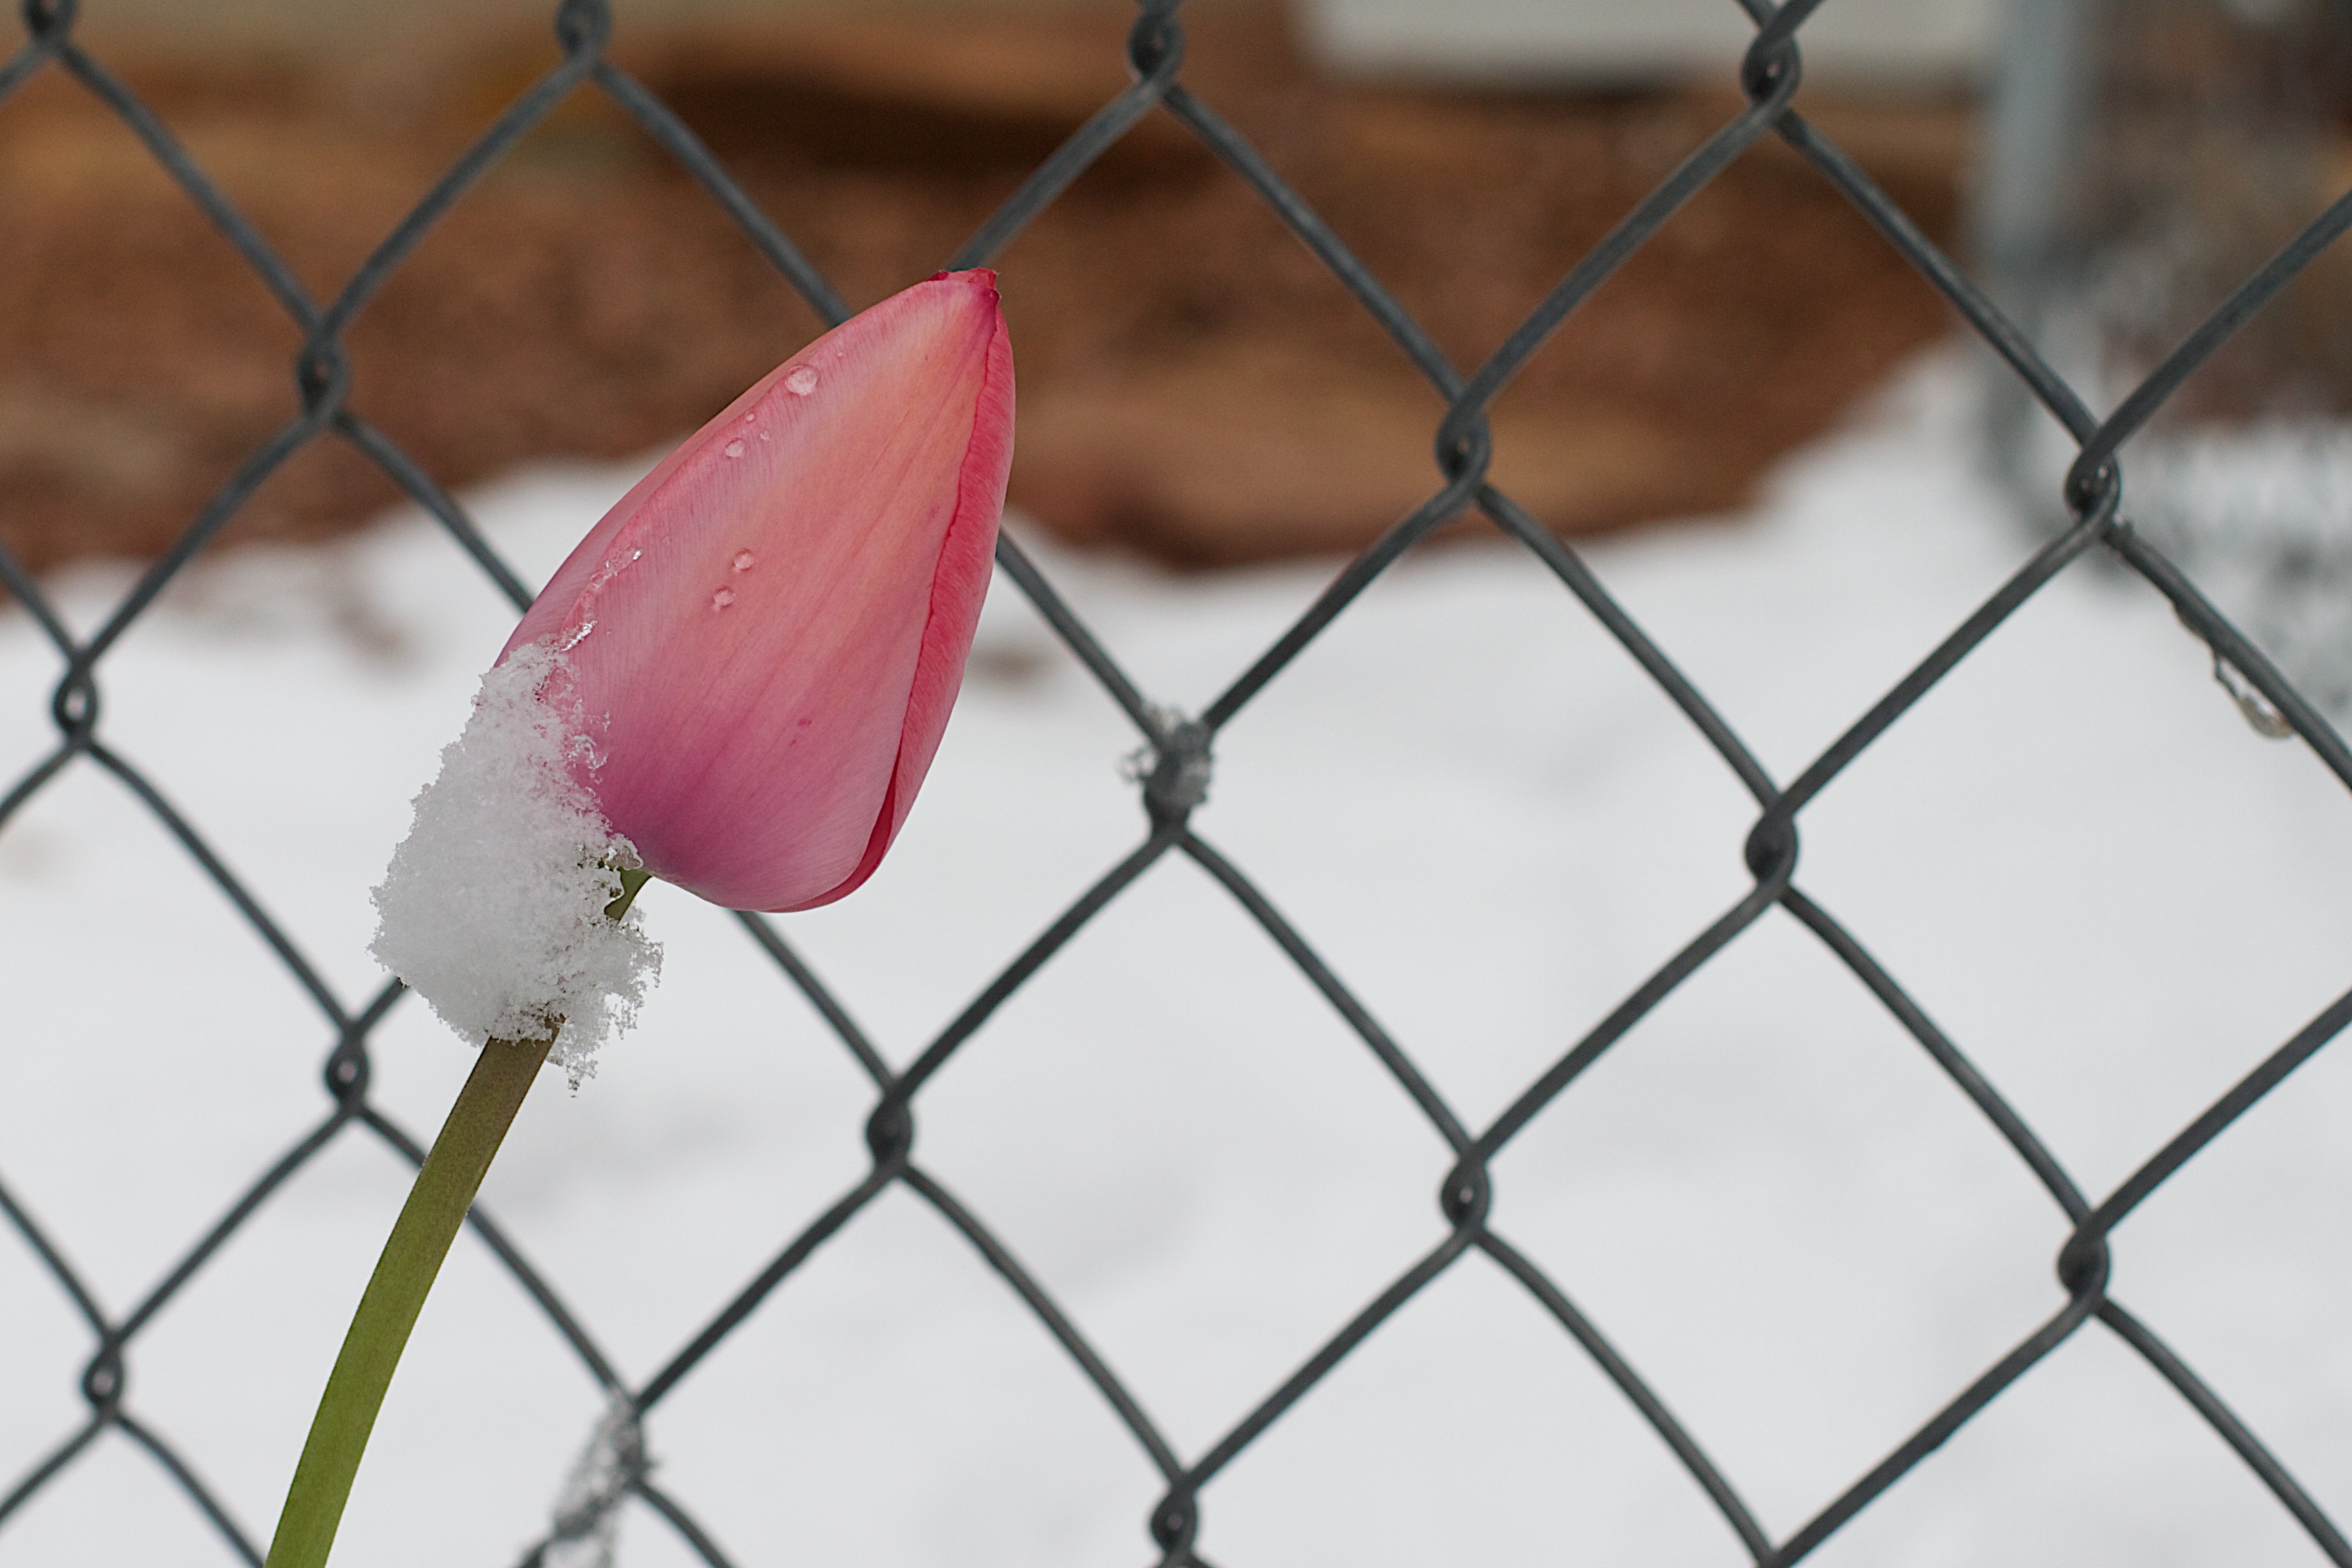
branch, snow, plant, leaf, flower, petal, tulip, spring, close up